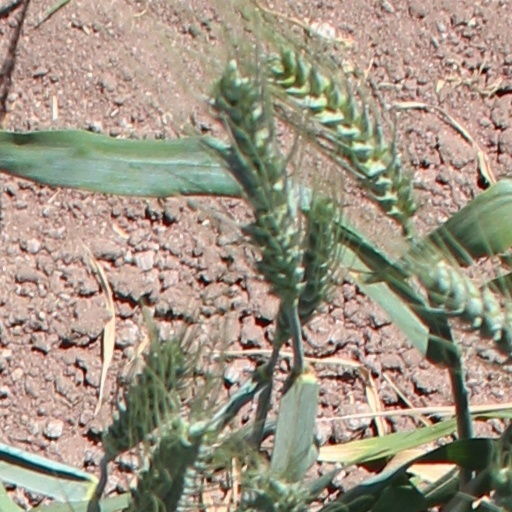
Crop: wheat